Chhakka Panja 4

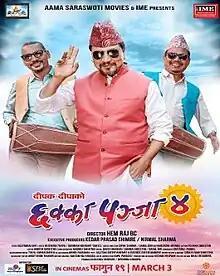
Theatrical release poster

Chhakka Panja 4 is a 2023 Nepalese comedy film written by Deepak Raj Giri and directed by Hem Raj BC. It is the fourth and the latest film in Chakka Panja franchise. Produced by Dipendra Khaniya, Kesav Neupane, Kedar Ghimire, and Nirmal Sharma under the banner of Aama Saraswoti Movies & IME Present, film was released on March 3, 2023, alongside another Nepali film Chhadke 2. The film had biggest opening of 2023 for any film in Nepal and went on to become 2nd Highest Grossing Nepali film in Nepal and 3rd Overall in Nepal. It stars Deepak Raj Giri, Benisha Hamal, Kedar Ghimire, Neer Shah, Nirmal Sharma, Buddhi Tamang, Deepa Shree Niraula, and Raj Acharya in lead role. The film was released nationwide in Nepal, as well as more than 500 screens in other countries. This movie has celebrated 51 days of running at 16 different theaters in Nepal and collected around .